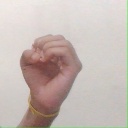
अक्षर: ऊ